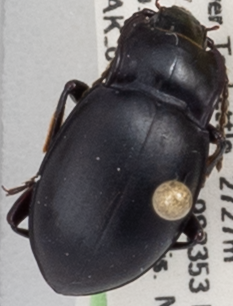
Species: Metrius contractus
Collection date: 2022-08-31
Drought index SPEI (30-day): -0.284
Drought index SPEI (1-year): -1.01
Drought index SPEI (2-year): -2.09